Sofia Dzerzhinskaya

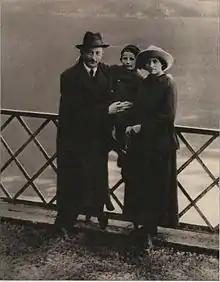
Felix and Sofia Dzerzhinskaya with their son Jan in Lugano, October 1918

She was born in Warsaw, Poland, to a Jewish family. From 1904, she was associated with Social Democracy of the Kingdom of Poland and Lithuania (SDKPiL). Arrested for party activities in 1906 and again in 1909, she was administratively expelled from the borders of the Russian Empire. As an SDKPiL activist, she met, and later married Felix Dzerzhinsky, a fellow Communist activist. Their wedding took place in Kraków on November 10, 1910, at . On June 23, 1911, their only son, Jan, was born at the Pawiak prison, where Dzerzhinskaya was imprisoned. She was then exiled to the Irkutsk Governorate, in Siberia. Her son, thanks to the help of the pediatrician Janusz Korczak, was placed in Mrs. Sawicka's private infant institution in February 1912. Then, in late May and early June of that year, he was taken care of by Zofia's brother, Marian Muszkat.